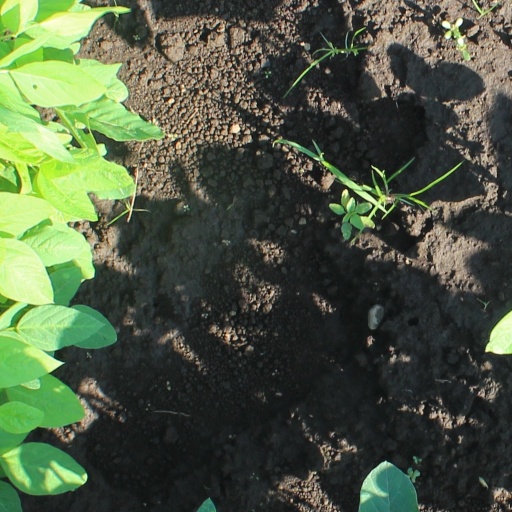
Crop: soybean